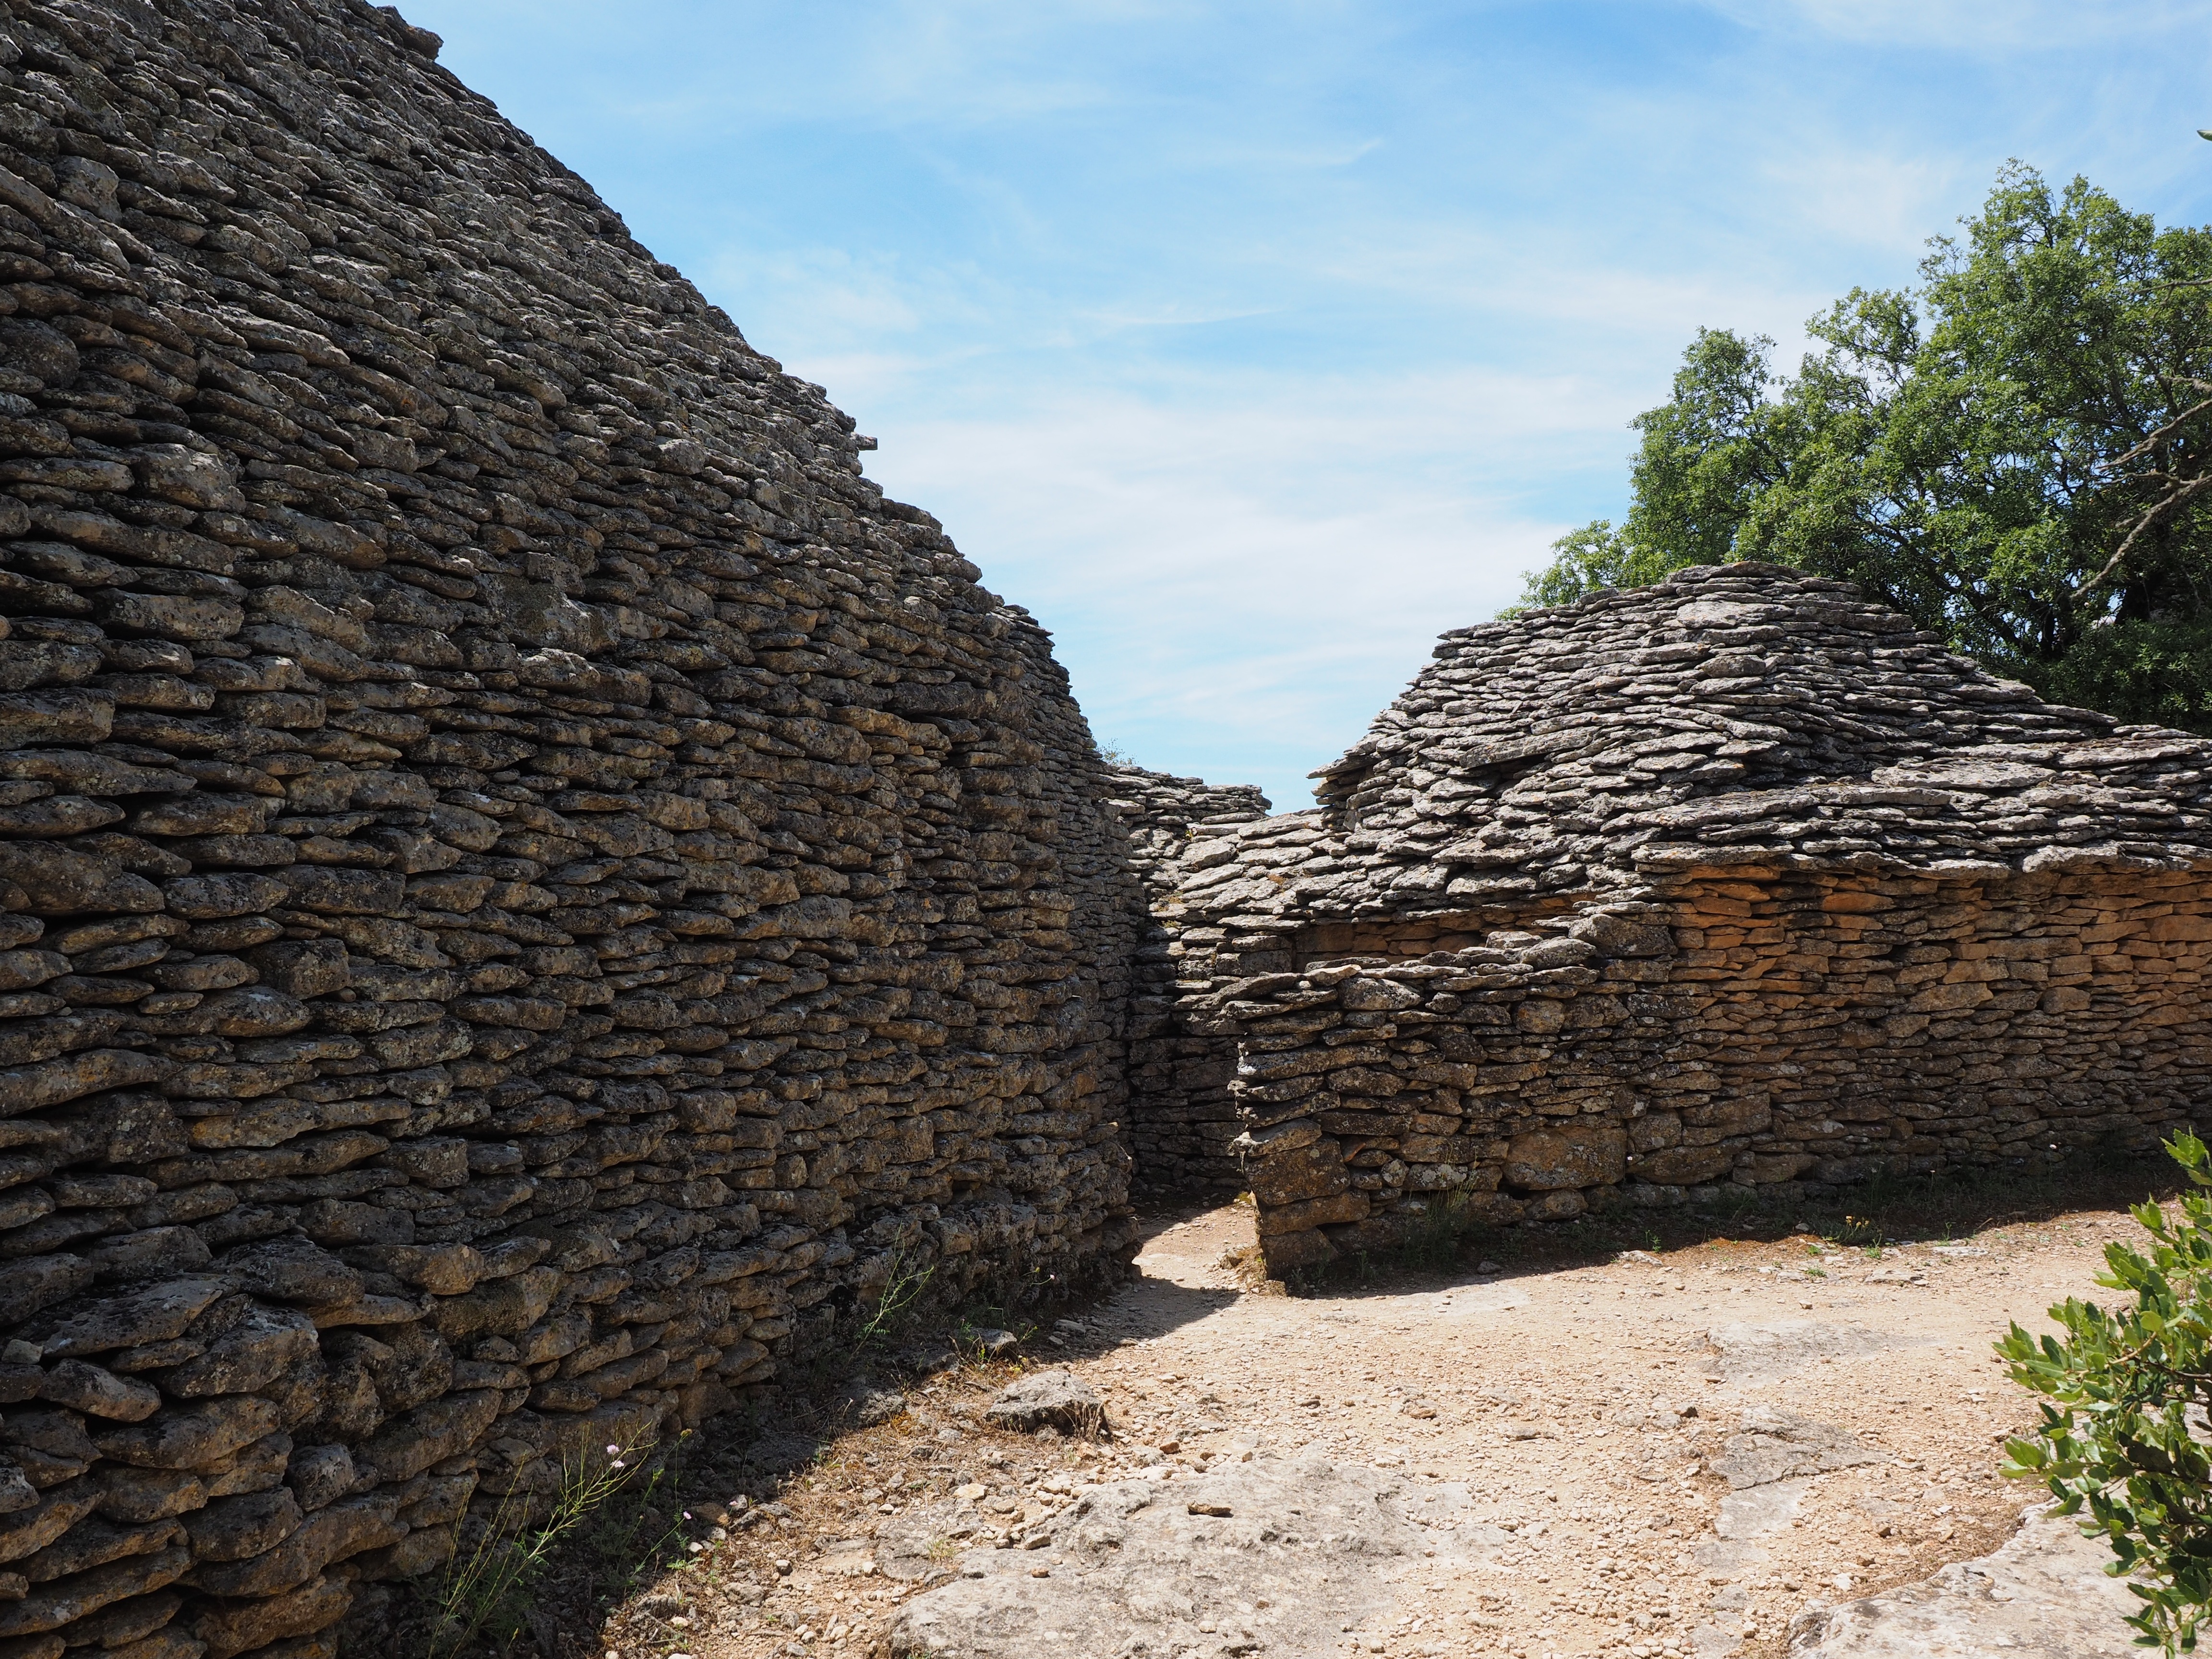
rock, architecture, building, wall, village, cliff, museum, stone wall, fortification, terrain, geology, ruins, monastery, visit, wadi, historic preservation, archaeological site, open air museum, stone walls, dry stone masonry, village des bories, stone cottages, bories, mounting position, ancient history